Marcel Maas

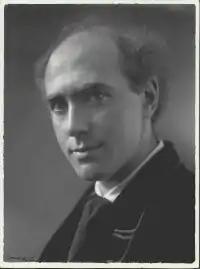
Marcel Maas in 1946

Marcel Maas (7 May 1897 – 11 June 1950) was a Dutch-Belgian pianist. He died at his home in Sint-Genesius-Rode, on 11 June 1950. His repertoire includes Bach and Scarlatti to the moderns; he was an appreciated interpreter of the solo piano music of Franck, Debussy and Ravel.